Spiral arm

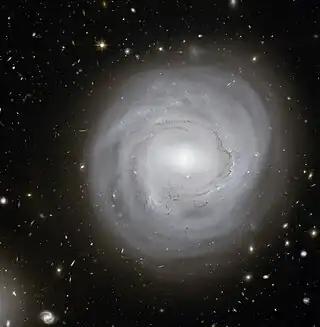
NGC 4921 – an anemic galaxy

Spiral arms may additionally be categorized as either trailing or leading. In the case of trailing spiral arms, their outer tips point in the direction opposite to the direction of galaxy rotation. In the case of leading arms, their outer tips point in the same direction in which the galaxy rotates. In practice, it is challenging to ascertain whether the arms of a given galaxy are leading or trailing. To observe the spiral structure, the galaxy should not be tilted excessively towards the picture plane. However, a slight tilt is necessary to determine the direction of rotation. Additionally, the side of the galaxy closer to the observer needs to be identified. A review of the observational data indicates that the majority of galaxies exhibit trailing spiral arms, with leading arms being relatively uncommon. For instance, among the two hundred galaxies studied in this manner, only two may have leading arms. In some instances, galaxies exhibit both leading and trailing spiral arms, as exemplified by NGC 4622. Numerical simulations have demonstrated that leading spiral arms can emerge in specific circumstances. One such instance is when the dark matter halo rotates in opposition to the galaxy disk.